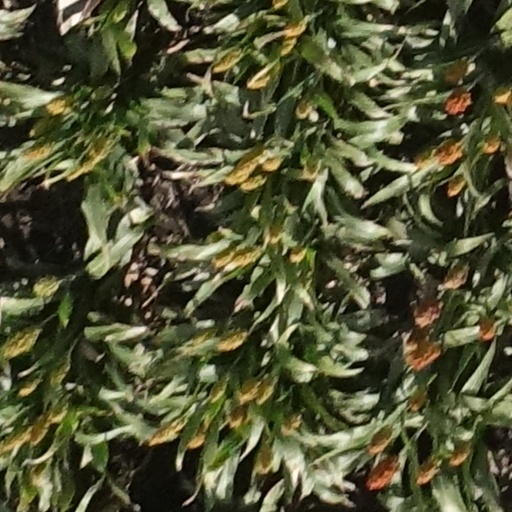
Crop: sorghum